Yair Lapid

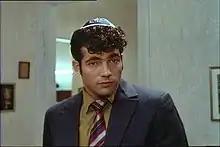
Yair Lapid in Jacob Goldwasser's 1991 film "Beyond the Sea"

Yair Lapid was born in Tel Aviv, the son of journalist and politician Yosef "Tommy" Lapid, who served as Justice Minister, and novelist and playwright Shulamit (Giladi) Lapid. His father was born in Novi Sad, Yugoslavia (now Serbia) to Hungarian Jewish parents, and his mother was born in Tel Aviv. His maternal grandfather David Giladi, originally from Transylvania (now Romania), was a writer and journalist who was among the founders of the newspaper "Maariv". He has a sister, Merav, who is a clinical psychologist. Another sister, Michal, died in a car accident in 1984. His paternal grandfather Bela (Meir) Lampel, a lawyer and Zionist activist, was murdered in Mauthausen concentration camp, while his great-grandmother Hermione Lampel was sent to Auschwitz, where she was murdered in a gas chamber.